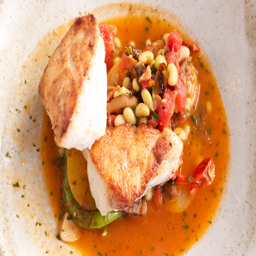
all about the food : where to eat